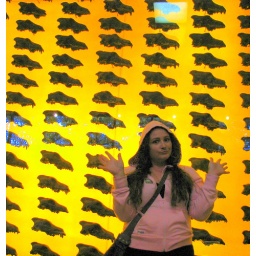
Me standing in front of the lighted glass case containing 420 Wolf Skulls that were excavated from the tar pits.